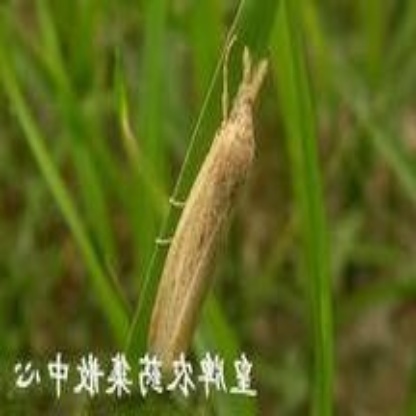
Nhãn: Sâu đục thân (Sọc nâu )( Chilo suppressalis )